ThinkVision

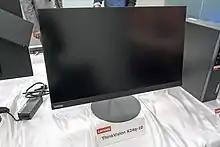
ThinkVision X24q

This line features a more refined design and mainstream high-end functionality. It features high resolution devices with advanced connection options.